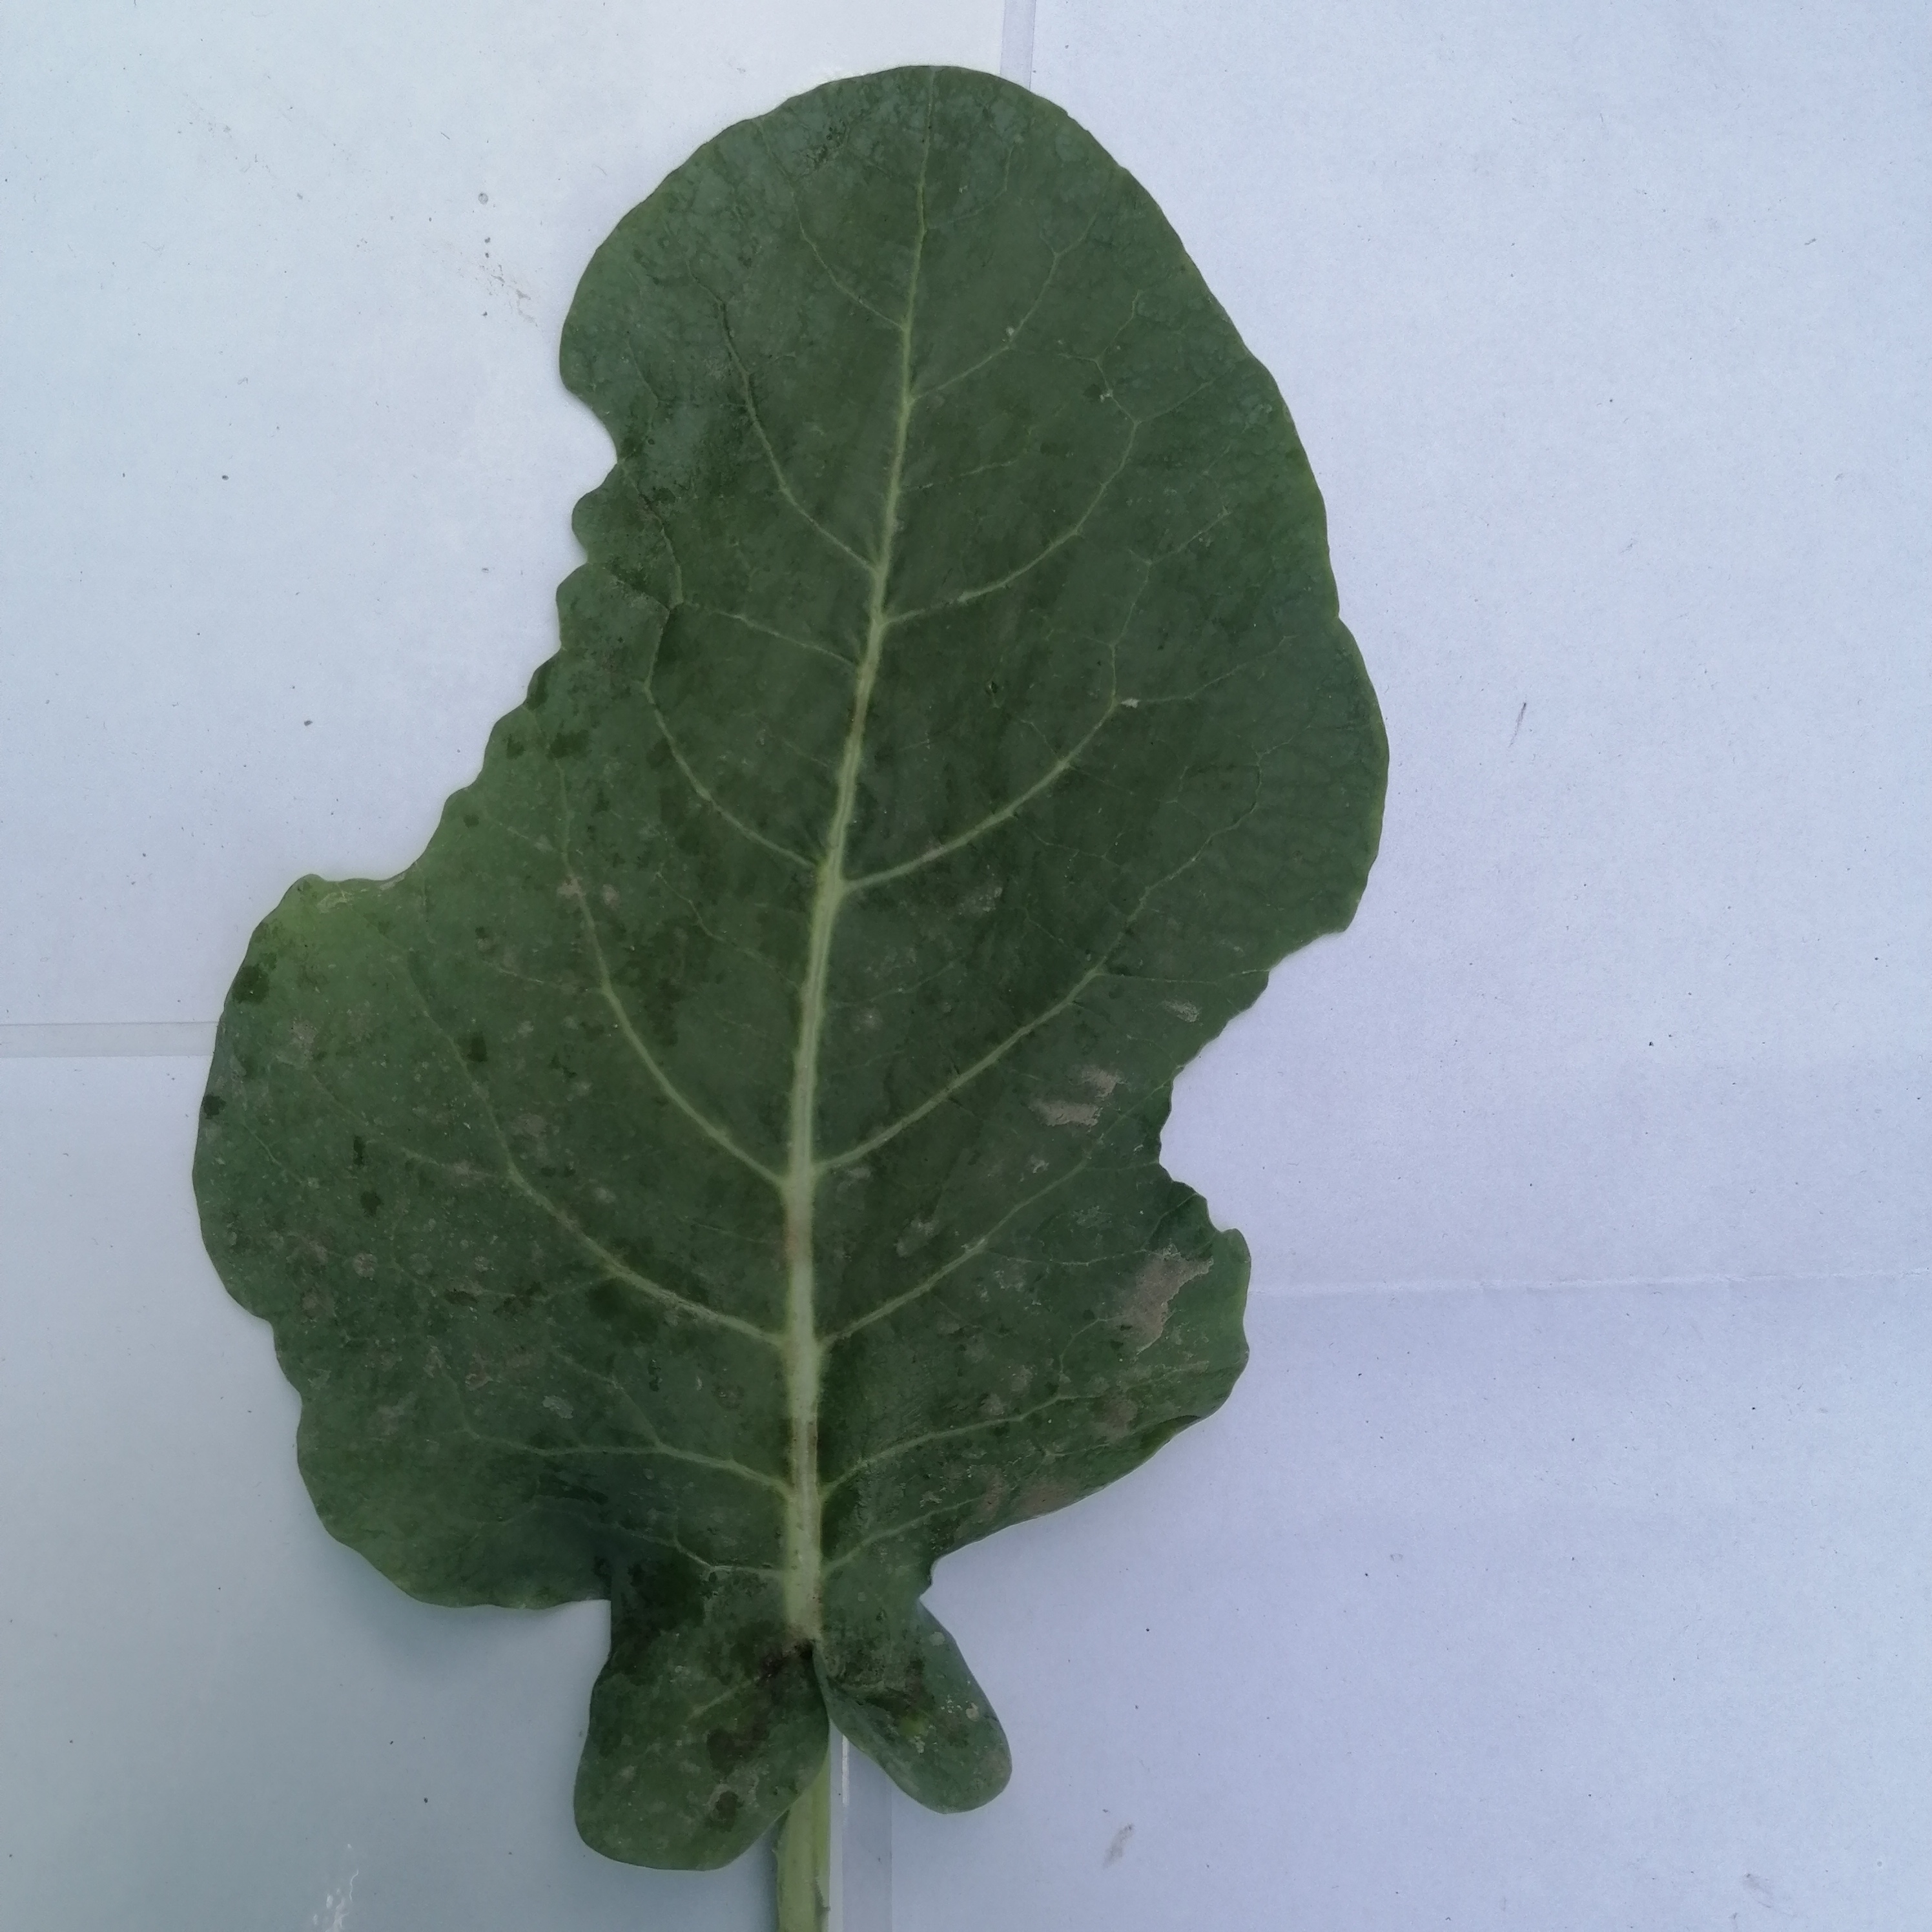
Label: Healthy